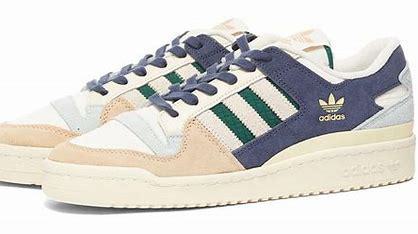
Brand: Adidas
Model: Forum Cl